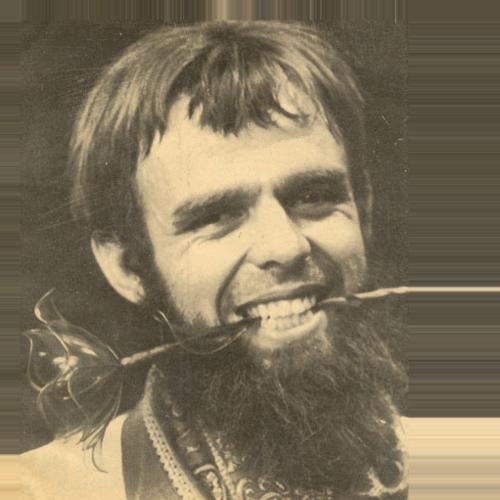
Age: 31